HMS Fury (H76)

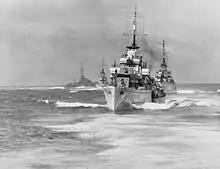
A flotilla of destroyers led by "Fury" at Scapa Flow, 1942

"Fury" was transferred home in October and briefly joined the Greenock Special Escort Division. By December she had rejoined the 8th DF of the Home Fleet and began a refit in a Humber shipyard. On 15 February 1942 she rejoined the 8th Flotilla at Scapa Flow for service with the Russian convoys. In March "Fury" escorted the covering force for Convoy QP 6 and Convoy PQ 12. On 11–14 March, together with seven other destroyers, she attempted to intercept the as the latter sailed from Narvik to Trondheim. The Germans spotted the destroyer force and delayed "Tirpitz"s sailing date to avoid them. "Fury" and the destroyer escorted Convoy PQ 13 beginning on 23 March, later reinforced by the light cruiser . A severe storm from 25 to 27 March caused the convoy to scatter and the escorts were detailed to find the stragglers and reassemble the convoy. "Fury" had to find and refuel the converted whaler "Sumba" in response to her message that she was low on fuel and found the merchantman en route as she rejoined the convoy the next day. On the morning of 29 March, "Trinidad" and "Fury" encountered the German destroyers , , and as they attempted to rendezvous with another part of the scattered convoy. The leading destroyer, "Z26", was badly damaged when "Trinidad" opened fire and attempted to break contact, but was tracked by the cruiser's radar and re-engaged at a range of . "Trinidad" fired one torpedo at "Z26", but it circled around and struck the cruiser. The detonation caused her speed to drop to and allowed the German ship to disengage. "Fury" pursued her until they encountered the convoy and "Fury" turned back to screen "Trinidad" after firing two salvoes by mistake at "Eclipse". "Fury" then escorted "Trinidad" into the Kola Inlet where they arrived the following morning.